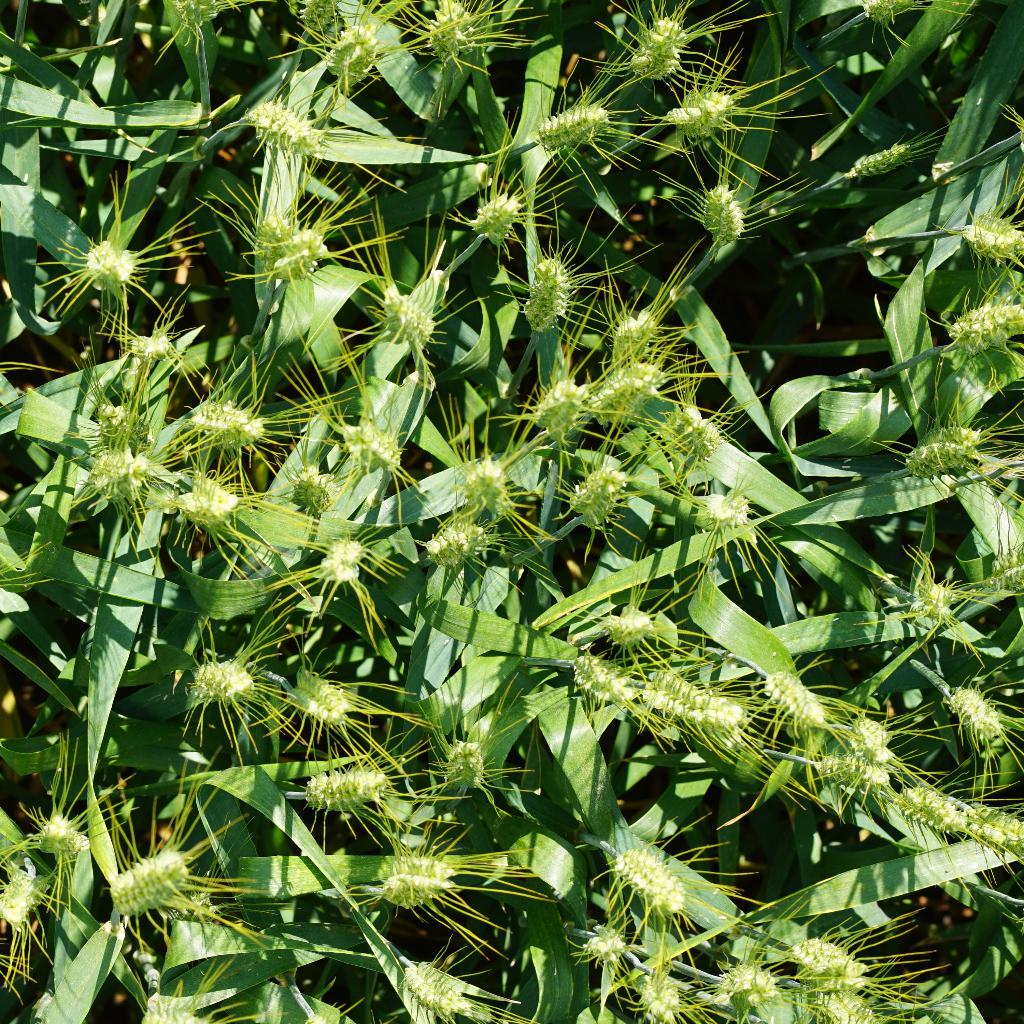
Country: France
Location: Gréoux
Wheat development stage: Filling